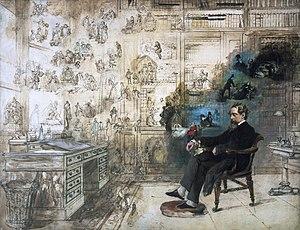
Charles John Huffam Dickens, né à Landport, près de Portsmouth, dans le Hampshire, comté de la côte sud de l'Angleterre, le 7 février 1812 et mort à Gad's Hill Place à Higham dans le Kent, le 9 juin 1870, est considéré comme le plus grand romancier de l'époque victorienne. Dès ses premiers écrits, il est devenu immensément célèbre, sa popularité ne cessant de croître au fil de ses publications.
Le rêve est une « disposition de l'esprit généralement nocturne, survenant au cours du sommeil, et qui procure à l'individu éveillé des souvenirs nommés eux aussi rêves ».
The Legend of Zelda: Link's Awakening est un jeu d'action-aventure développé et édité par Nintendo le 6 juin 1993 au Japon sur Game Boy, puis en août 1993 aux États-Unis et en décembre 1993 en Europe. Il s'agit du quatrième épisode de la série The Legend of Zelda.
Hollow Knight est un jeu vidéo indépendant de type metroidvania développé et édité par Team Cherry, un petit studio australien dont il est la première réalisation commerciale. Il sort en 2017 sur PC, puis en 2018 sur les consoles Nintendo Switch, PlayStation 4 et Xbox One. Son développement sur le long terme a en grande partie été rendu possible par un important financement participatif sur la plate-forme Kickstarter.